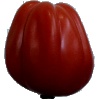
Label: tomato_heart